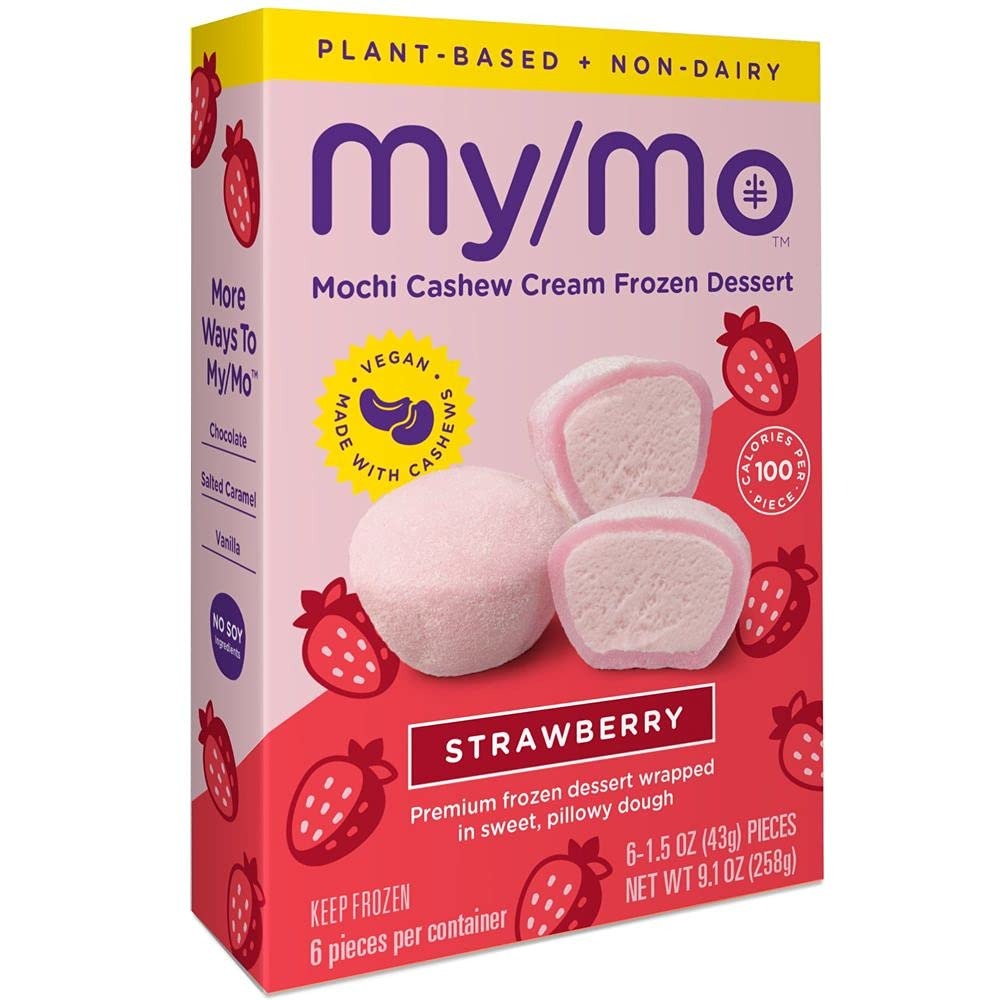
Item Name: My Mochi Strawberry Non Dairy Dessert, 9.1 Ounce -- 12 per case.
Value: 109.2
Unit: Ounce

Price: 142.05